Jelani McCoy

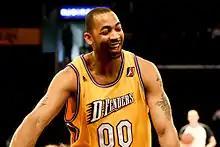
McCoy with the Los Angeles D-Fenders in 2008

Jelani Marwan McCoy (born December 6, 1977) is an American former professional basketball player. A 6'10" power forward/center, he played in the NBA from 1998 to 2007 for the Seattle SuperSonics, Los Angeles Lakers, Toronto Raptors, Cleveland Cavaliers, Atlanta Hawks, and Denver Nuggets. He attended college at UCLA and high school at St. Augustine High School in San Diego, California.